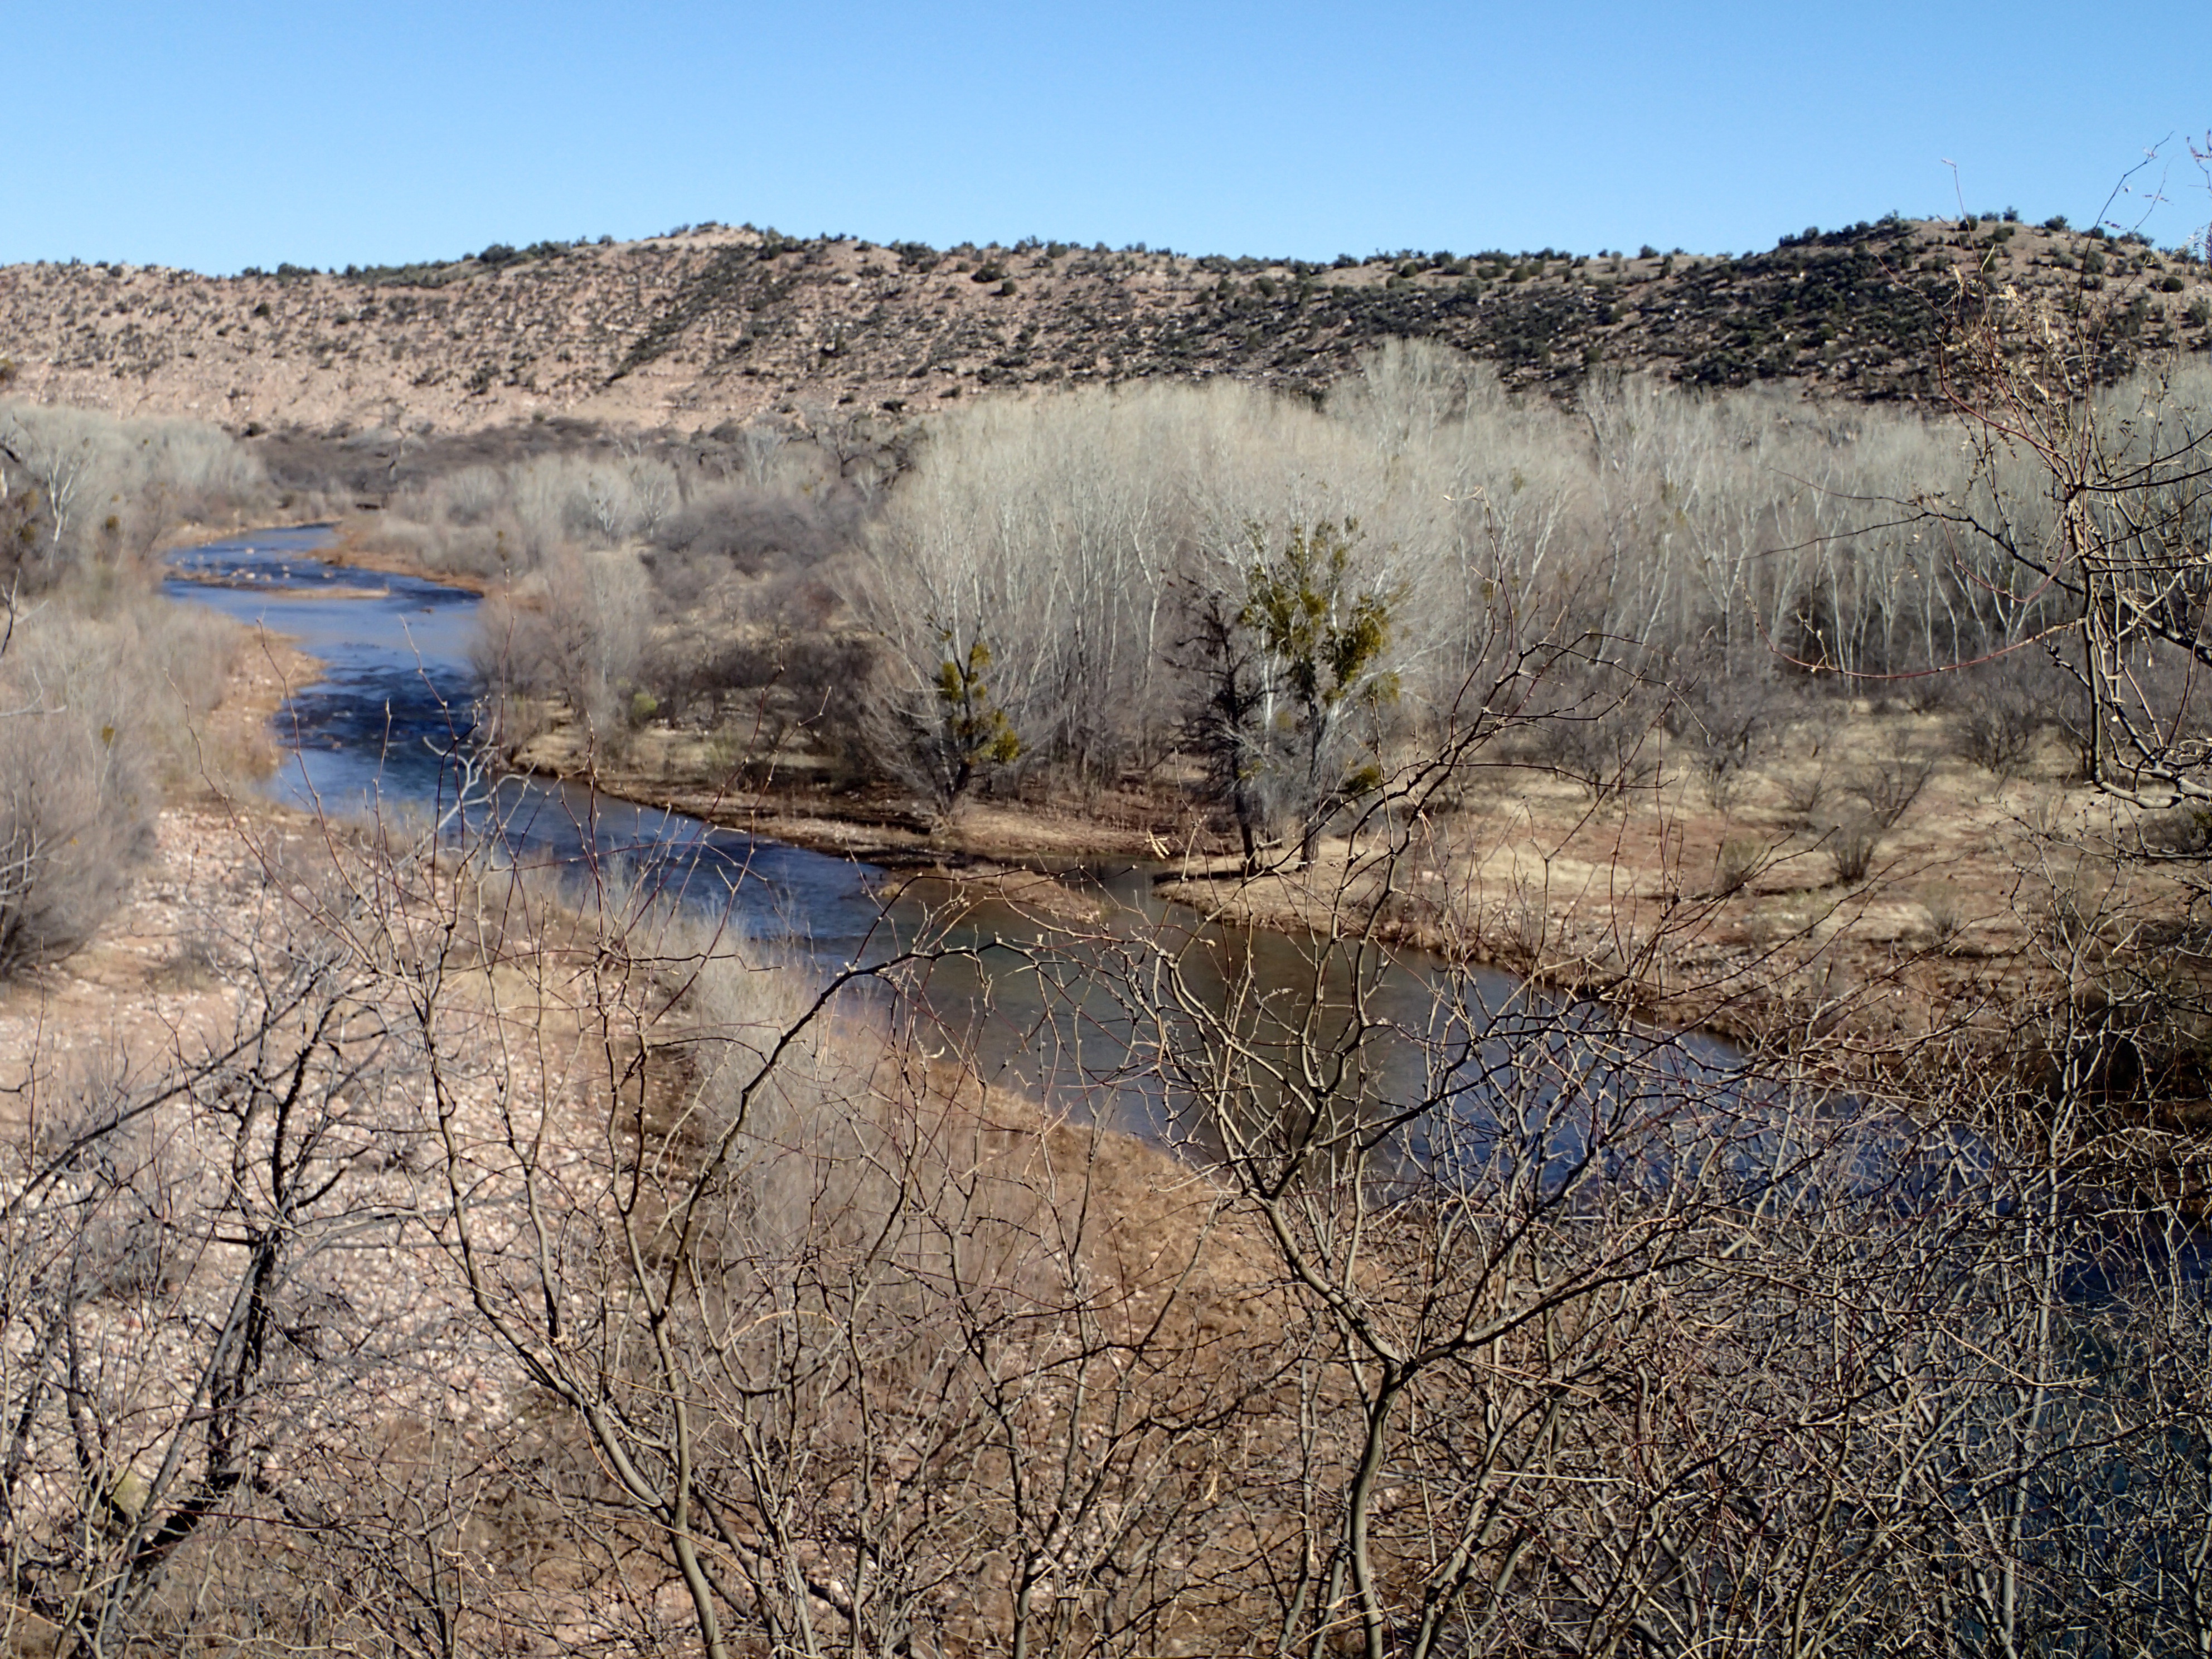
landscape, wilderness, trail, lake, river, soil, reservoir, national park, geology, badlands, wetland, bog, habitat, landform, natural environment, geographical feature